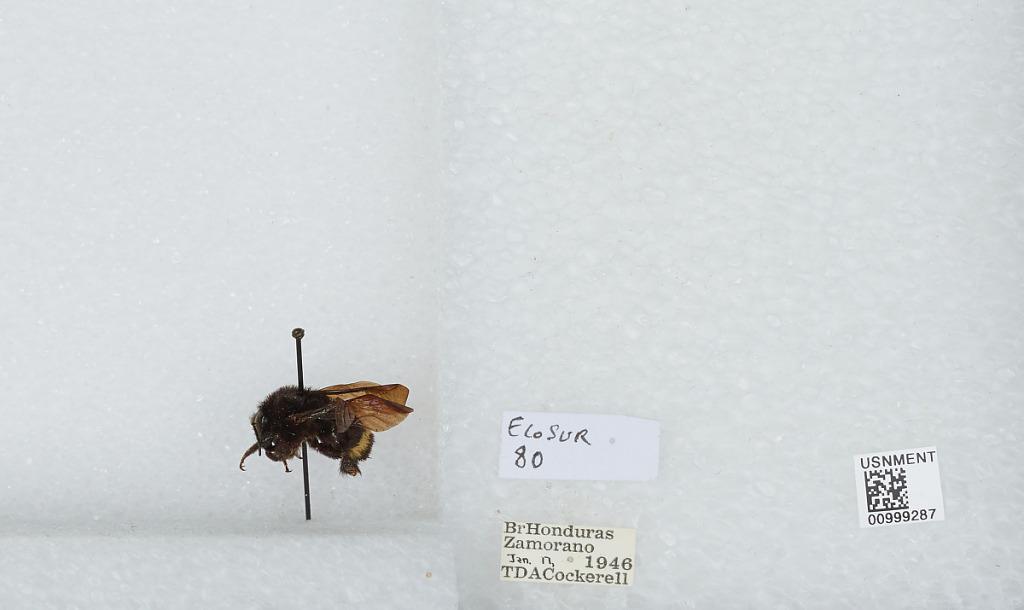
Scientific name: Bombus (Pyrobombus) mixtus Cresson
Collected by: T. Cockerell
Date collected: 1946-1-17
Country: Honduras
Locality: Zamorano
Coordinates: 14.0097, -87.0111